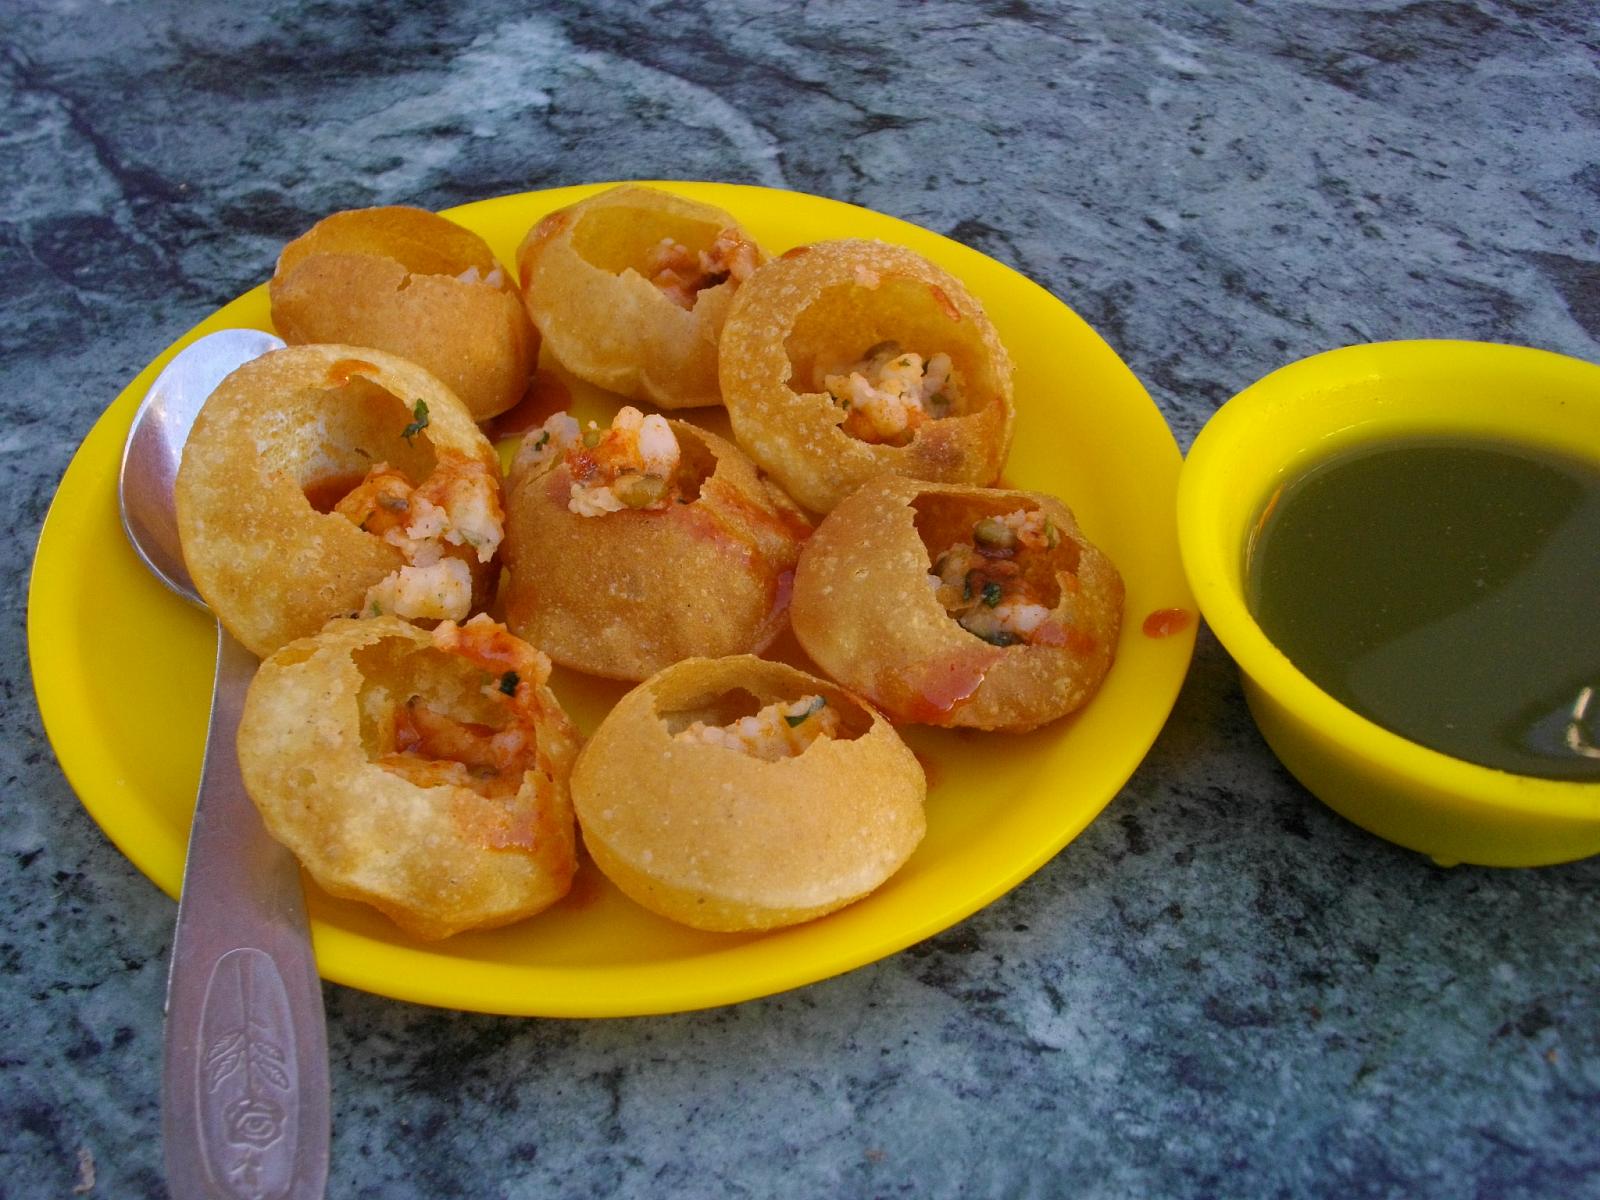
Dish: paani_puri